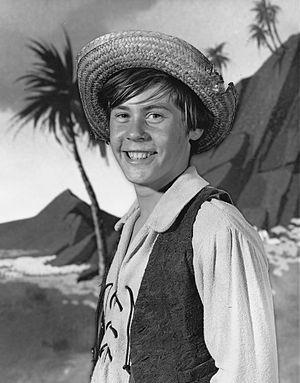
Les Aventures imaginaires de Huckleberry Finn est une série télévisée américaine en vingt épisodes de 30 minutes, inspirée de l'œuvre de Mark Twain.